Prince Bertil, Duke of Halland

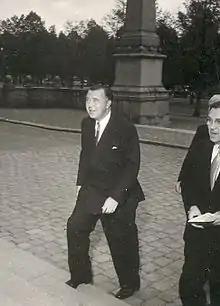
Bertil arrives for an event at the Nordic Museum about 1950

Prince Bertil of Sweden, Duke of Halland (Bertil Gustaf Oskar Carl Eugén; 28 February 1912 – 5 January 1997), was a member of the Swedish royal family. He was the third son of King Gustaf VI Adolf and his first wife, Princess Margaret of Connaught, as well as the uncle of King Carl XVI Gustaf of Sweden. From 1973 to 1979, he was heir presumptive to his nephew Carl XVI Gustaf and the Swedish throne.